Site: brandenburg
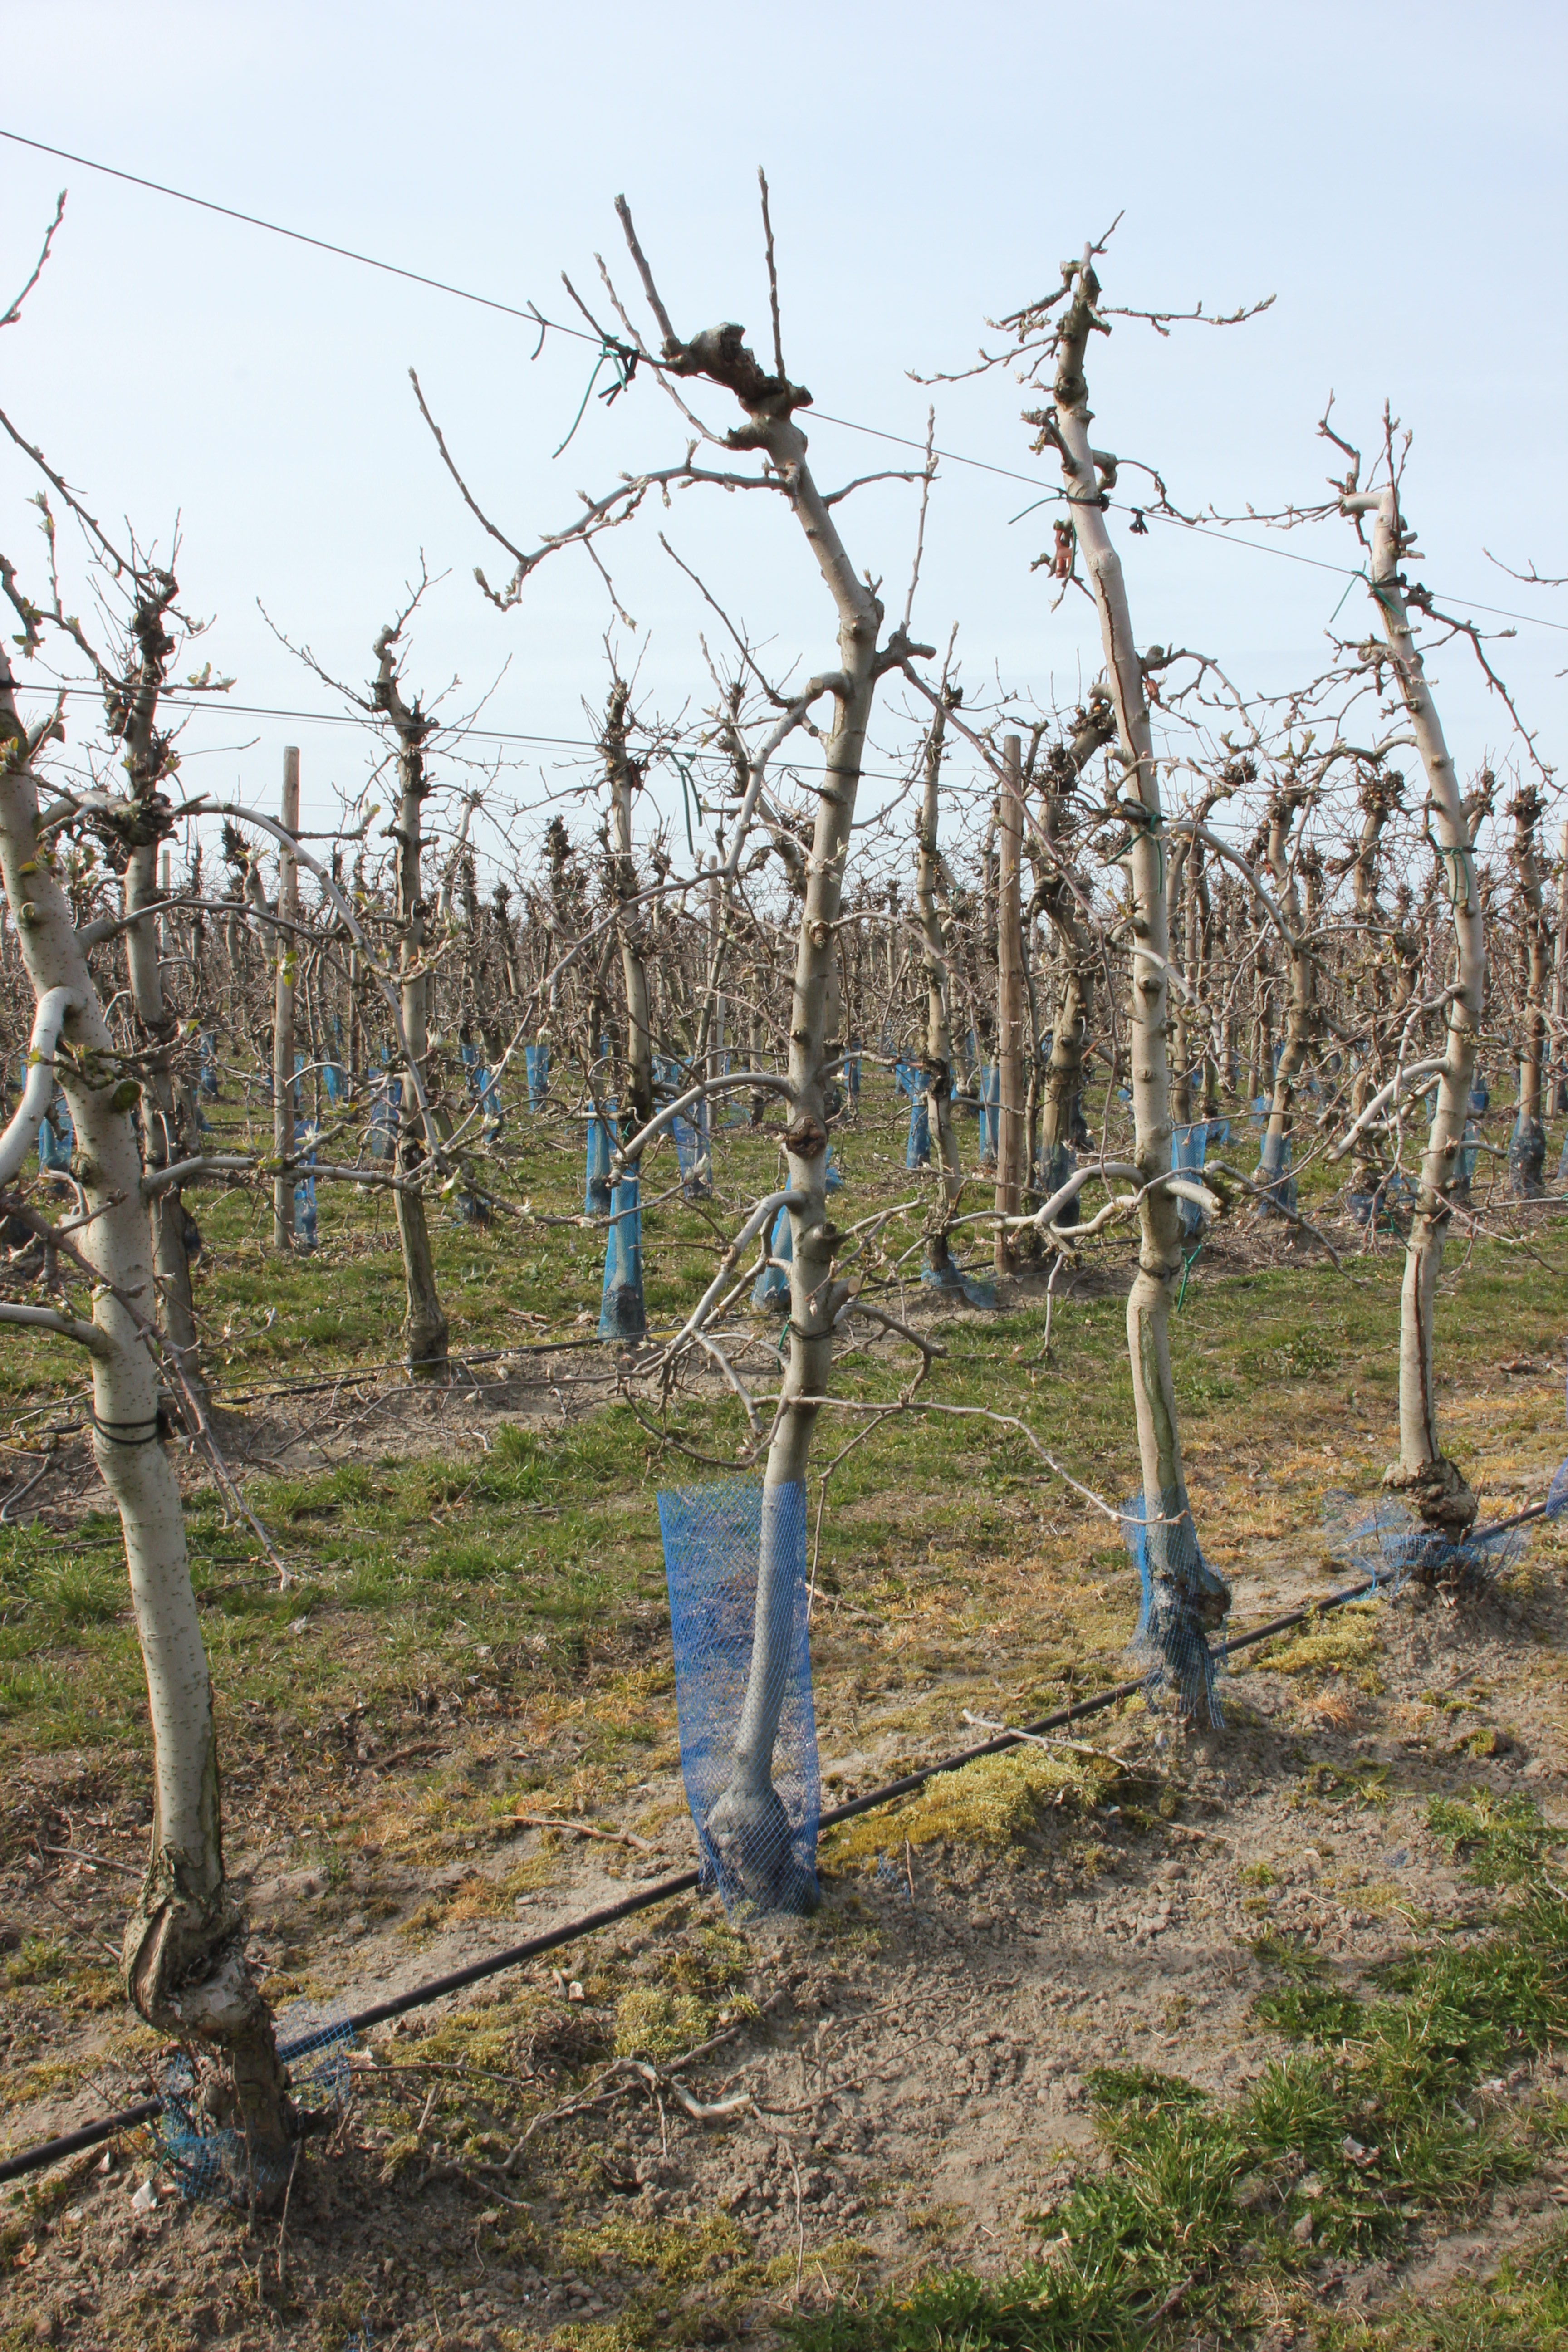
Growth stage (BBCH 54): Inflorescence emergence